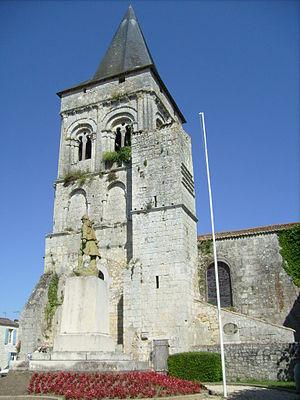
L'église Saint Laurent de Le Gua
Cet article recense une partie des monuments historiques de la Charente-Maritime, en France.
Les églises de la Charente-Maritime présentent une grande diversité, d'une commune à une autre, et se distinguent par des styles et des périodes de construction différentes. De nombreux édifices témoignent cependant de l'épanouissement, aux XIᵉ et XIIᵉ siècles d'une forme d'art roman spécifique, appelée art roman saintongeais, caractérisée par une simplicité des formes et un décor sculpté, souvent très riche.
Le Gua est une commune du Sud-Ouest de la France, située dans le département de la Charente-Maritime. On écrit : « commune du Gua » et non « commune de Le Gua ». Ses habitants sont appelés les Guatais et les Guataises.
L’église Saint-Laurent est une église paroissiale, située dans la commune du Gua, dans le département de la Charente-Maritime et le diocèse de La Rochelle et Saintes.